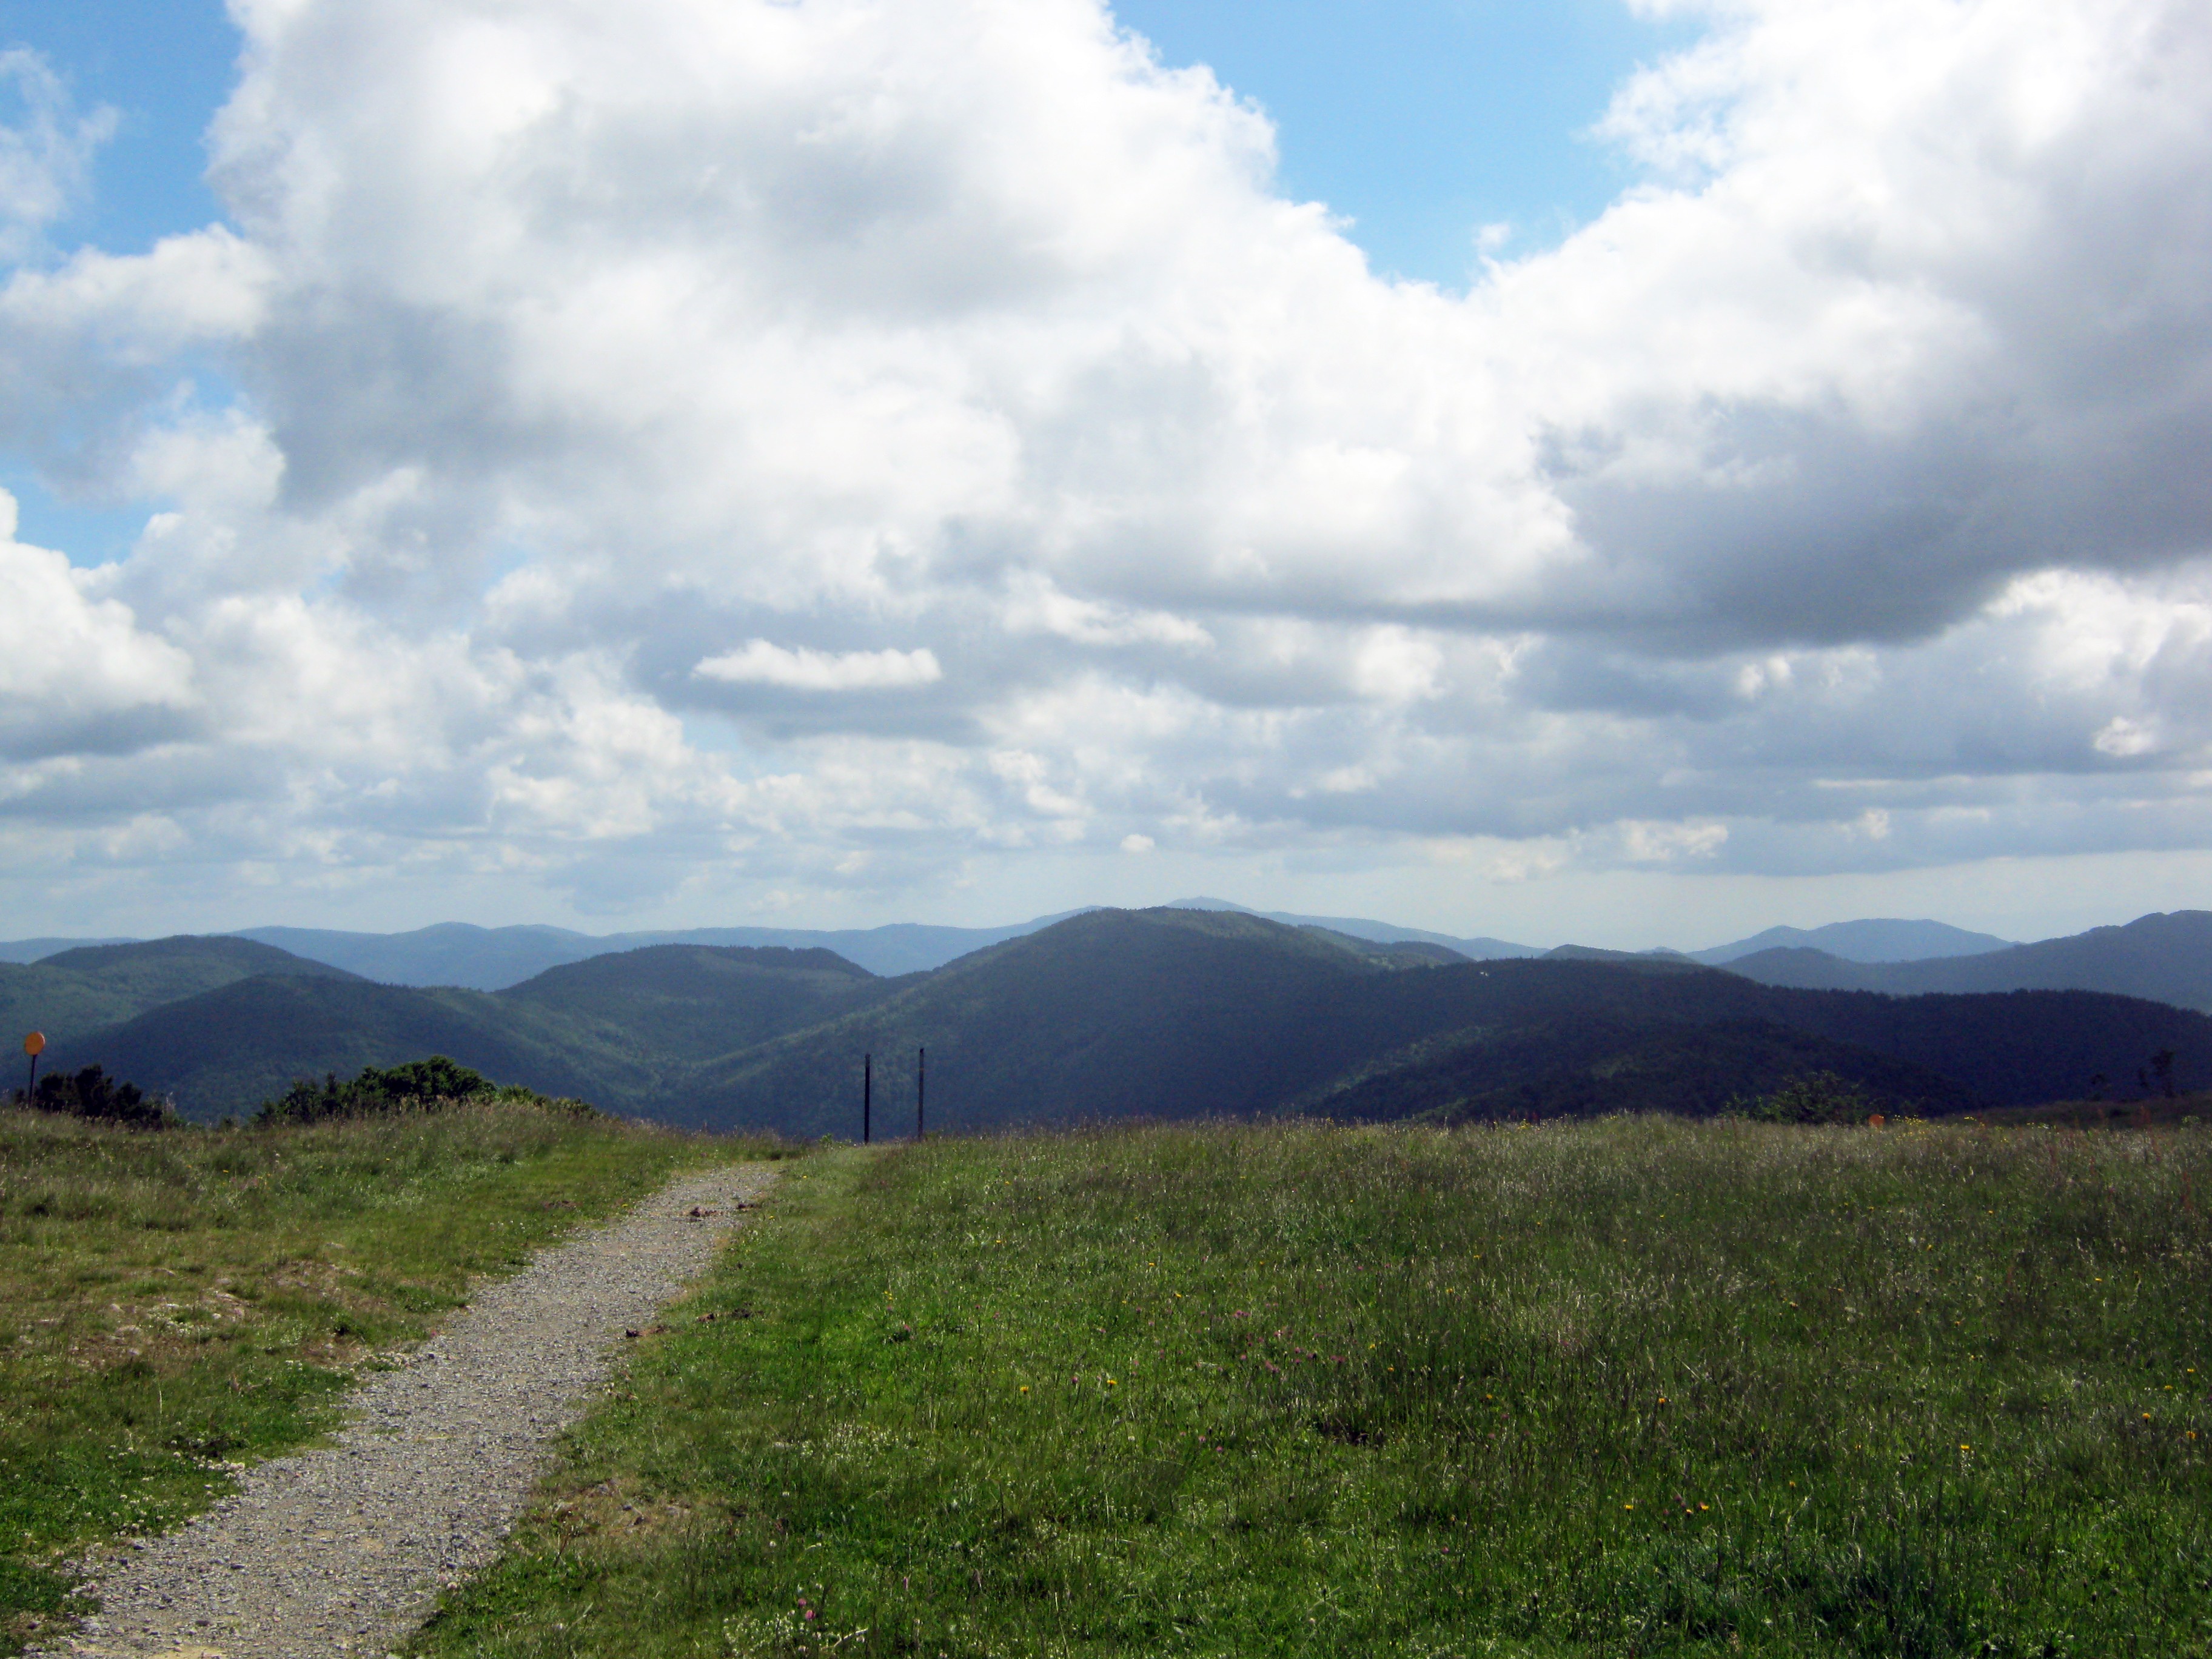
landscape, path, grass, horizon, mountain, cloud, sky, trail, field, meadow, prairie, hill, balloon, valley, mountain range, highland, ridge, plain, clouds, mountains, grassland, plateau, wide, fell, loch, away, ecosystem, vosges, rural area, landform, geographical feature, mountainous landforms